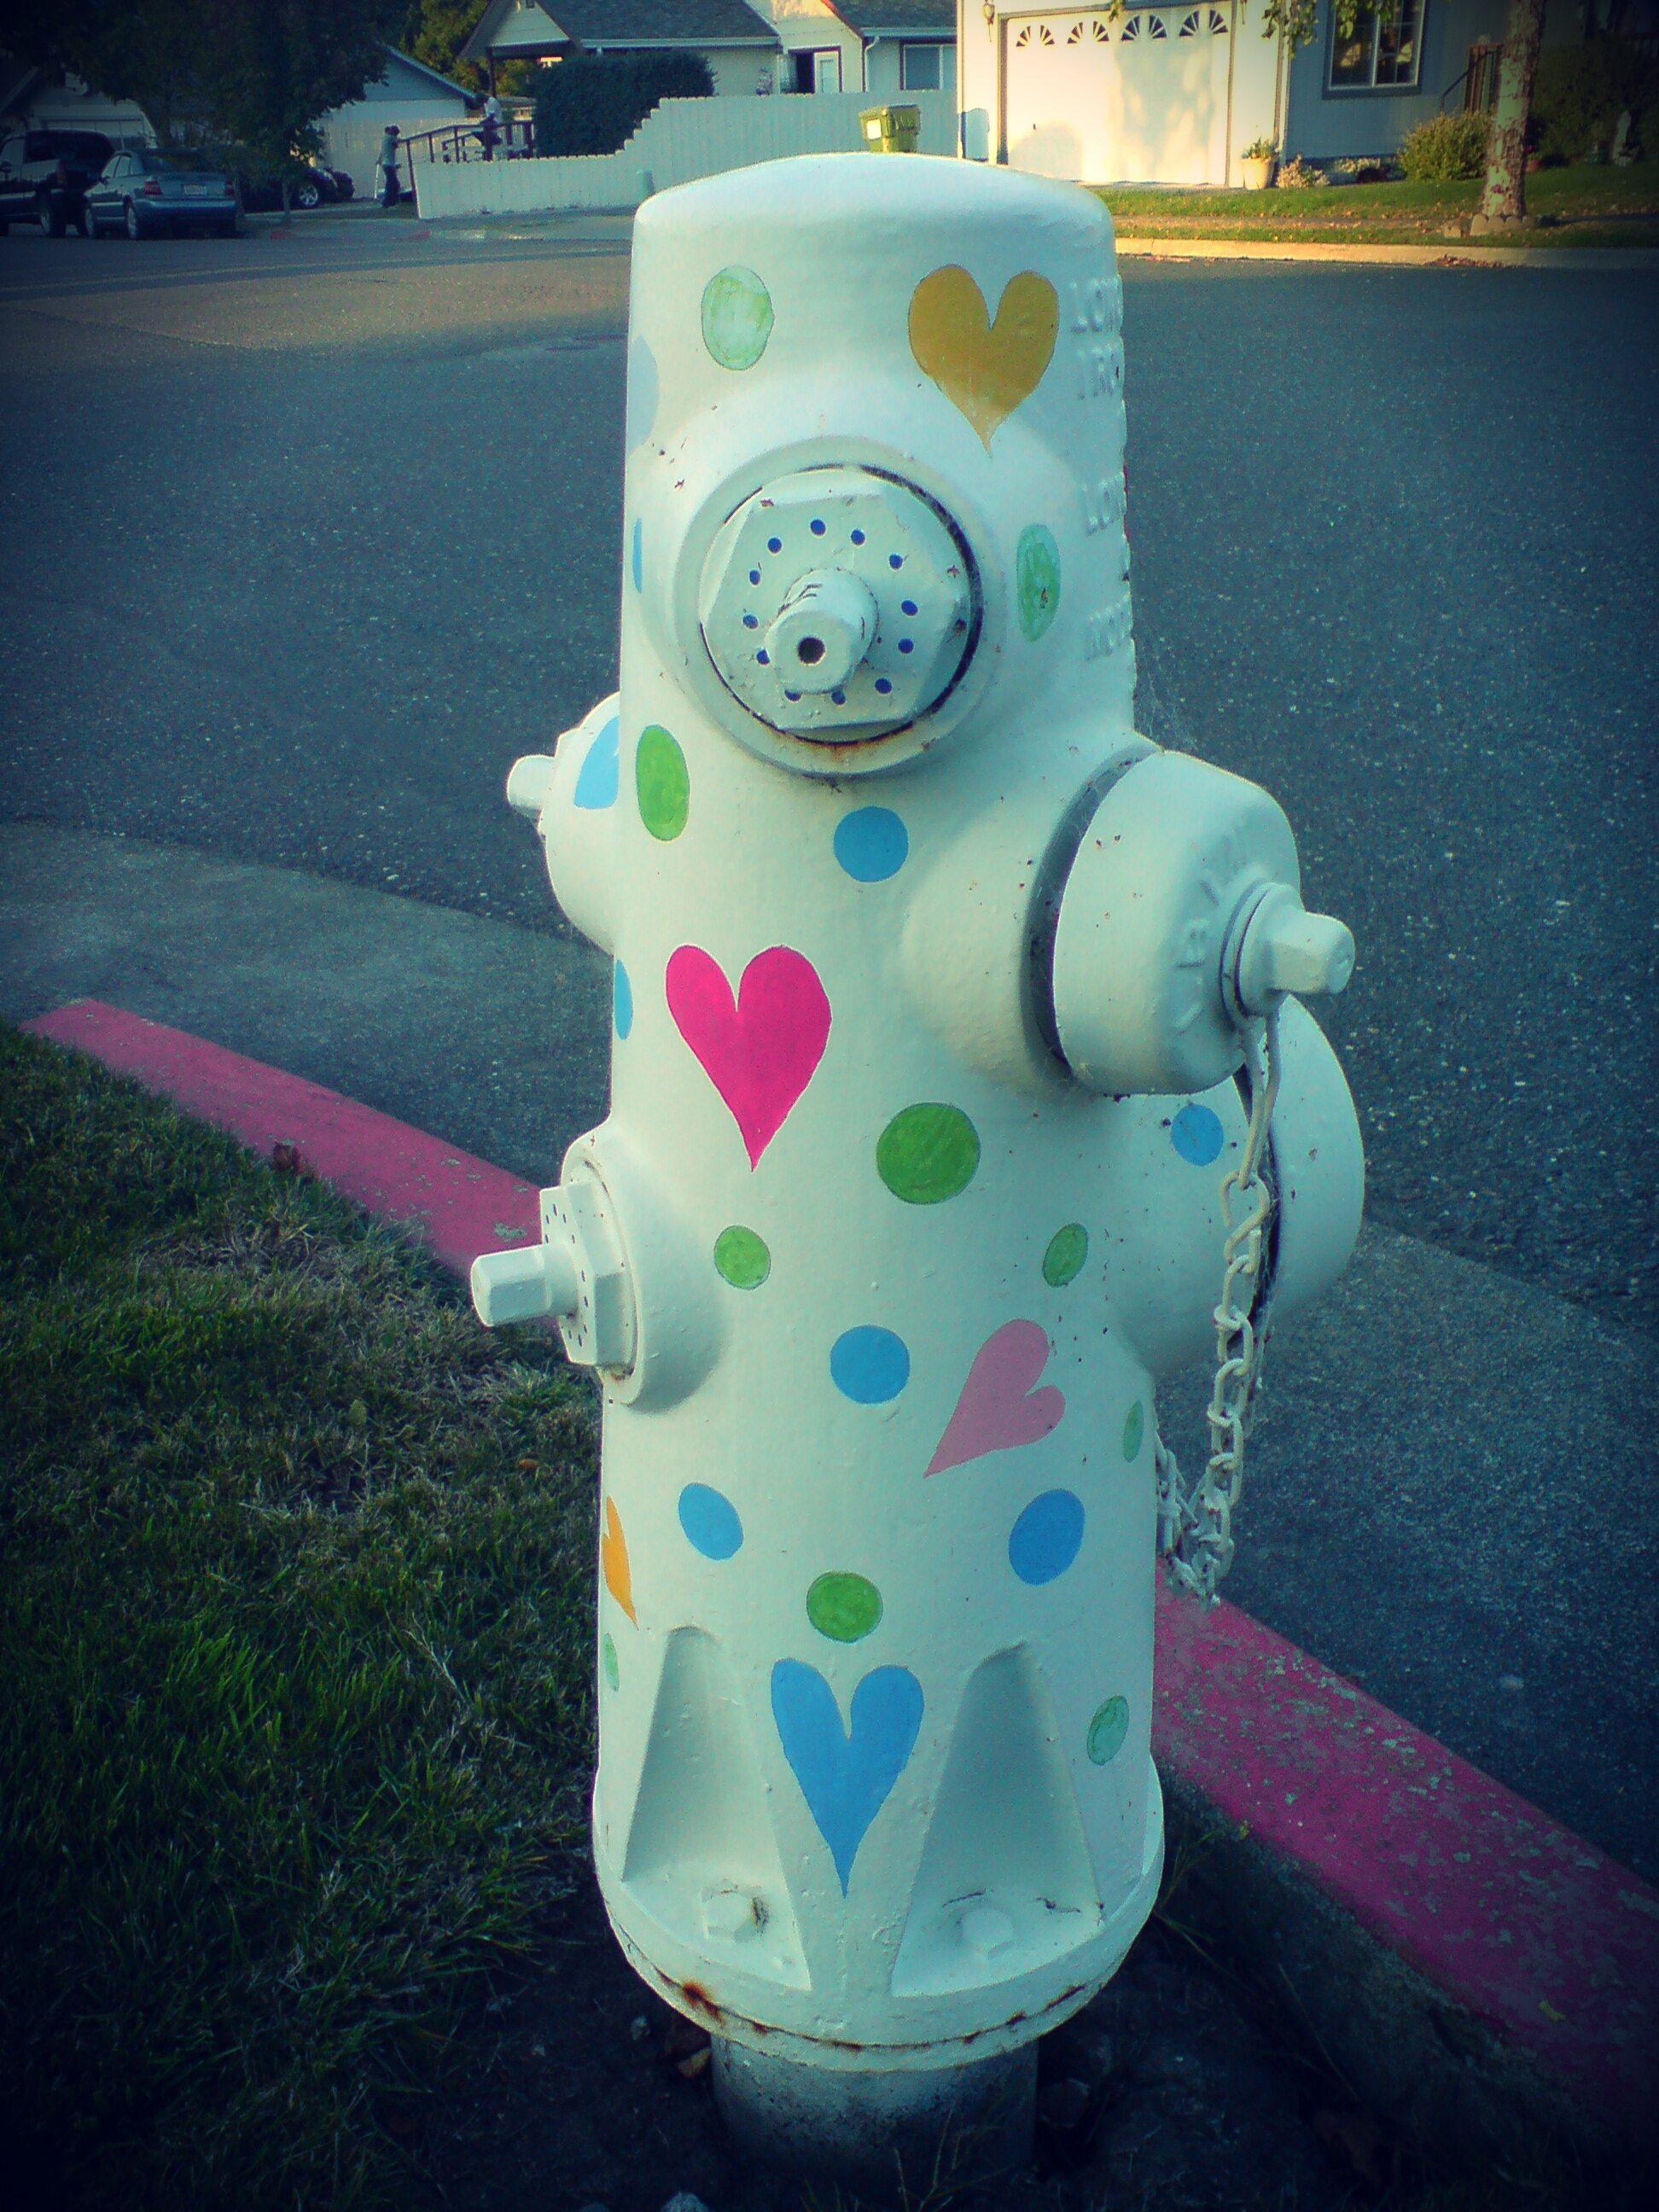
road, love, green, blue, lighting, california, curb, art, snowman, fortuna, valentine, firehydrant, lovehearts